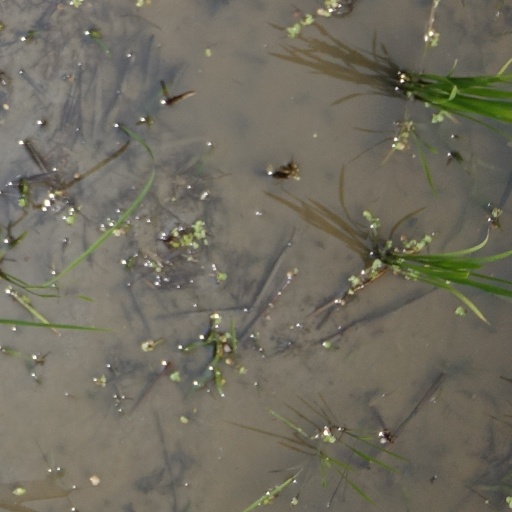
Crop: rice